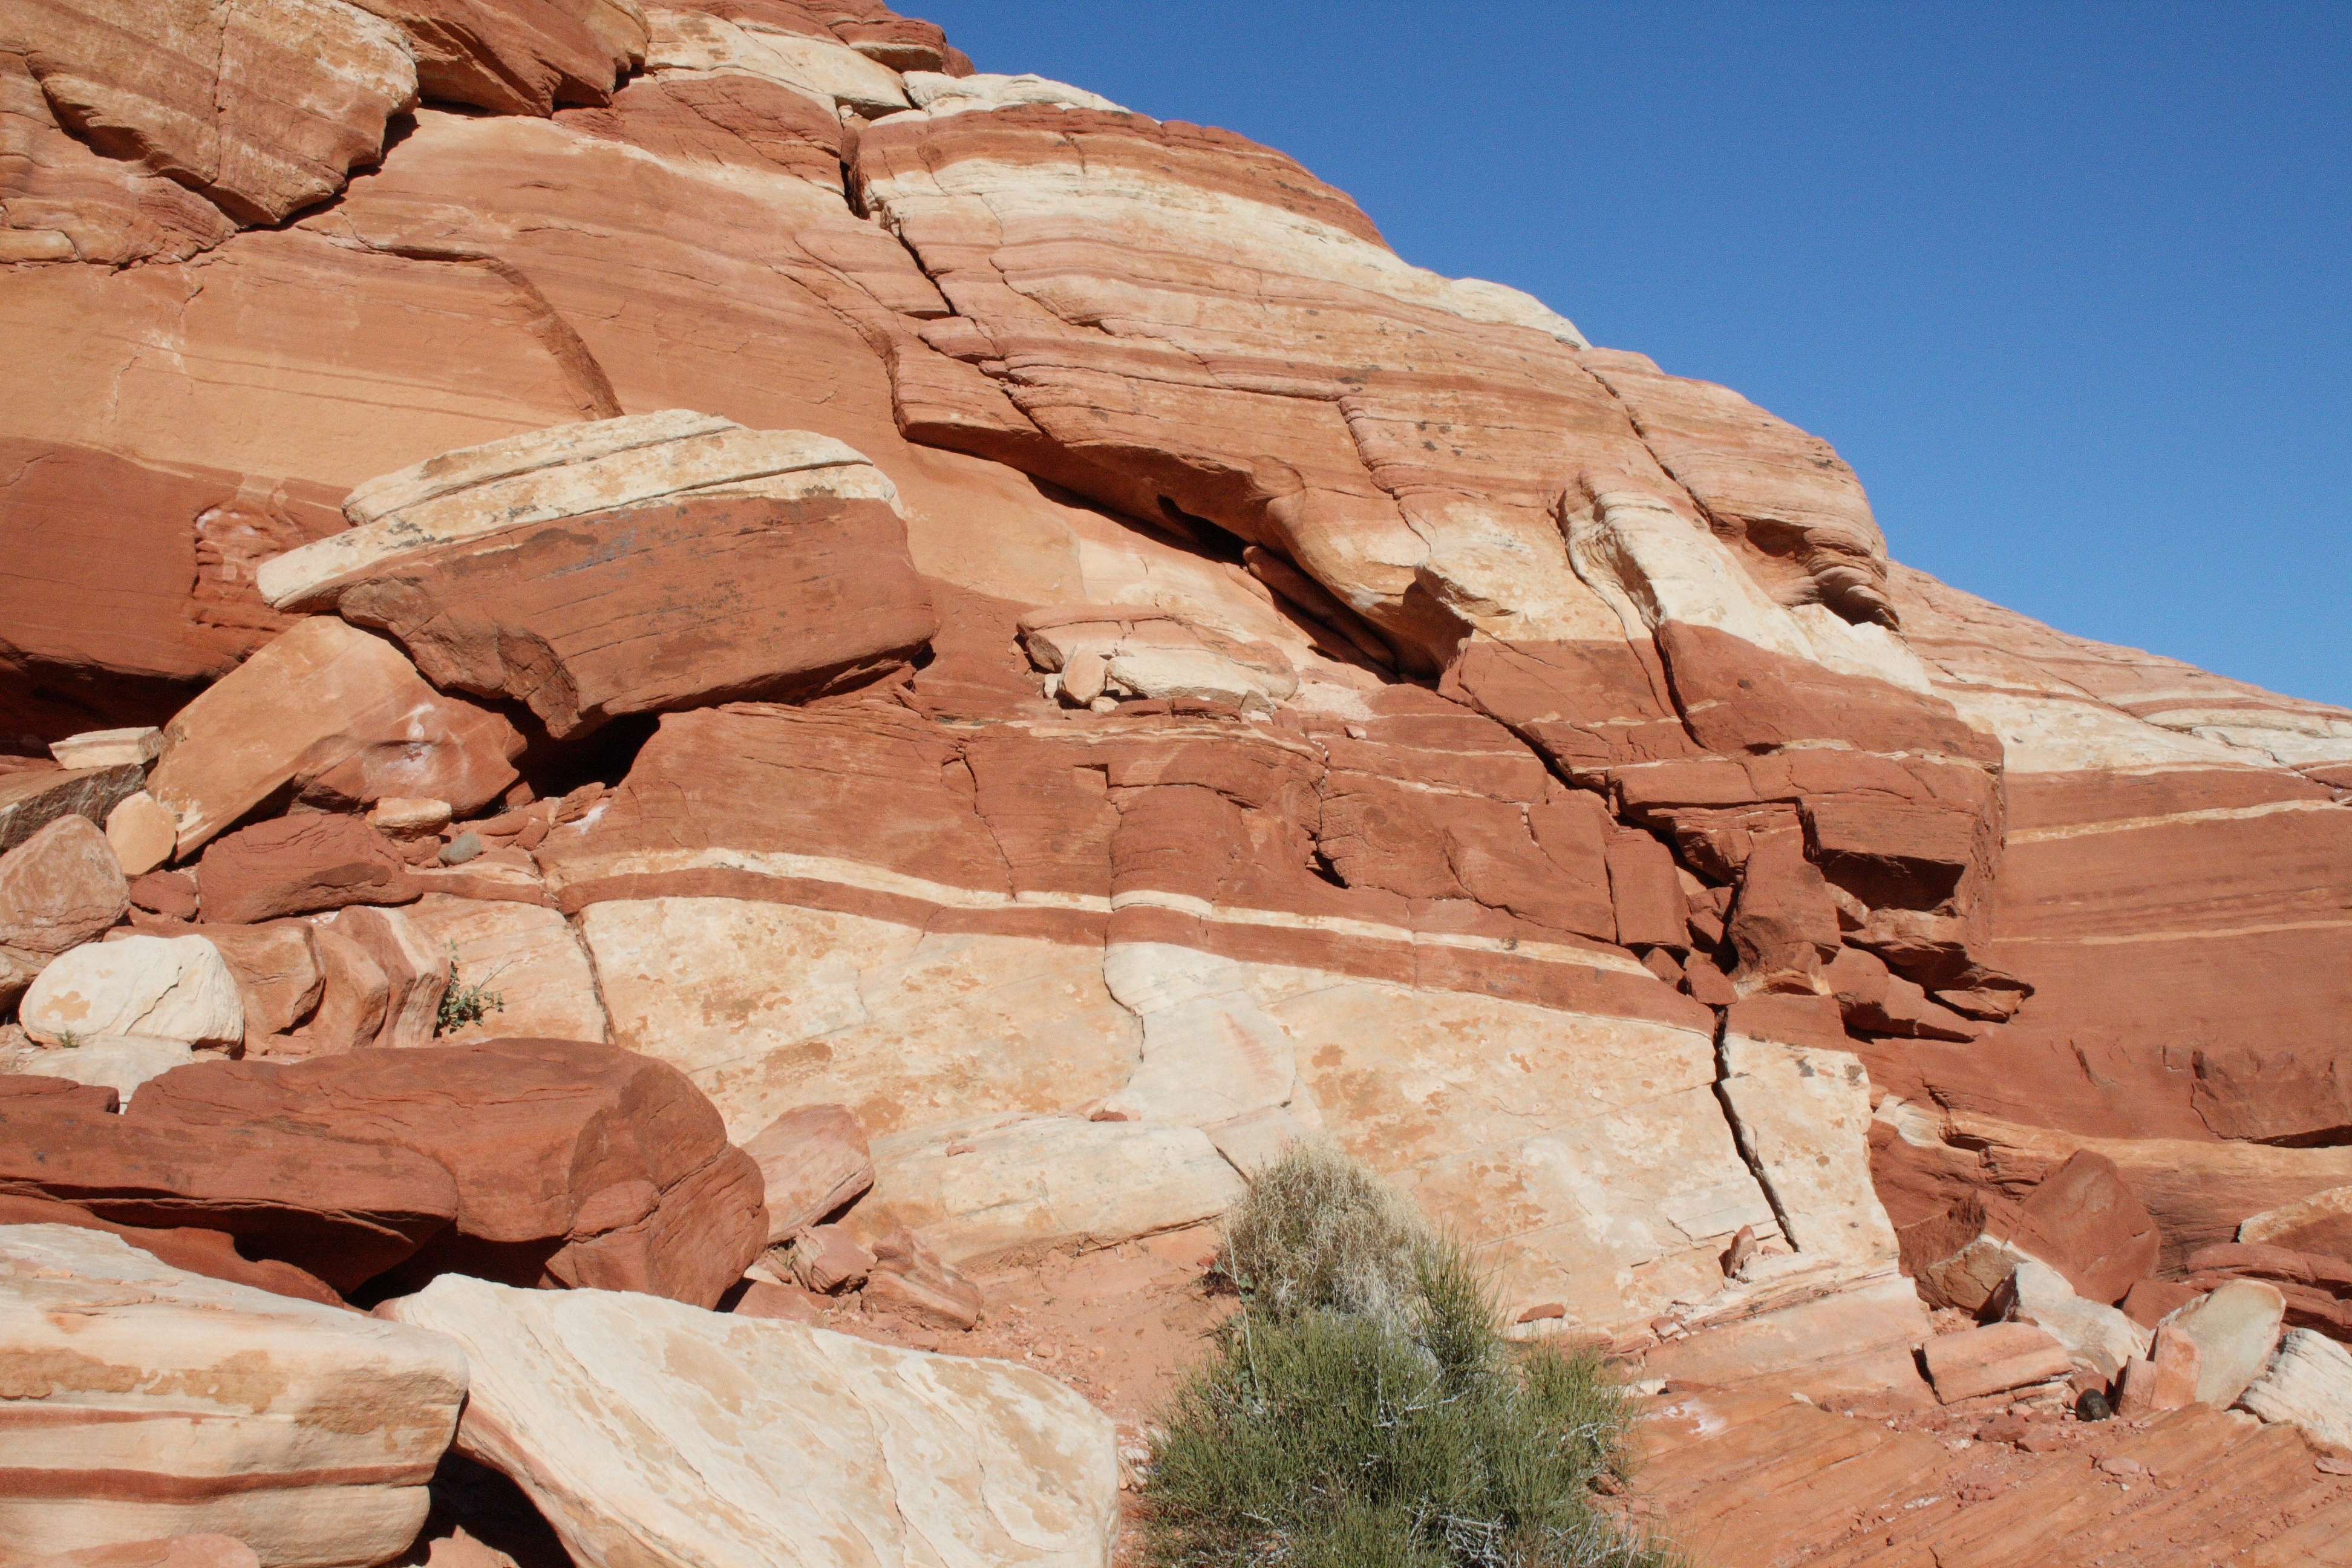
landscape, rock, desert, valley, formation, arch, usa, soil, canyon, terrain, material, geology, badlands, boulder, plateau, nevada, wadi, landform, stone formation, valley of fire, natural environment, geographical feature